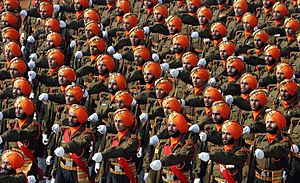
Indien / Politik / Forsvars- og udenrigspolitik
Et Sikh-regiment paraderer på Republic Day.
Indien, officielt Republikken Indien, er en suveræn stat i den sydlige del af Asien, hvor landet udgør hovedparten af det indiske subkontinent. Indien grænser op til Pakistan, Kina, Nepal, Bhutan, Bangladesh og Myanmar og har søgrænser til Maldiverne, Sri Lanka og Indonesien. Indien har ligeledes en omdiskuteret grænse til Afghanistan.